Phthalates

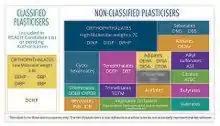
Update on non-classified plasticisers and the European REACH Candidate Classification including pending authorisation

Phthalates are under research as a class of possible endocrine disruptors, substances that may interfere with normal hormonal responses in varied environmental conditions. The concern has sparked demands to ban or restrict the use of phthalates in baby toys.